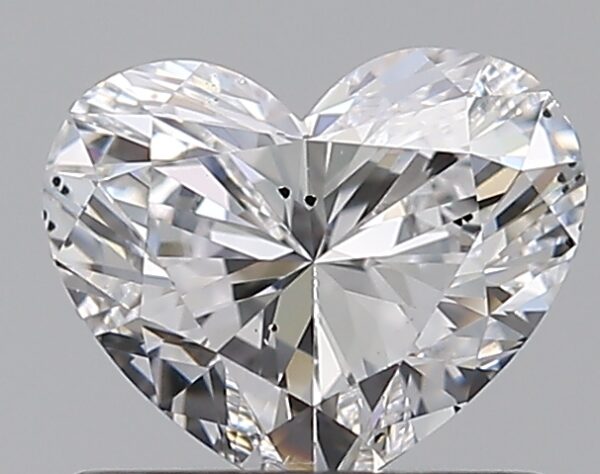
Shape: heart
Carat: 0.65
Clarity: SI1
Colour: D
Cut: EX
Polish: EX
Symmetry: VG
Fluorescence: N
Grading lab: GIA
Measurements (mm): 5.15 x 6.17 x 3.39